Porco (caldera)

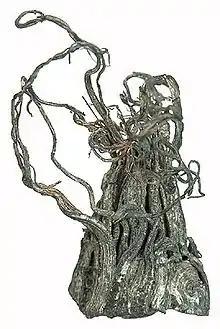
Silver mined at Porco

Porco caldera is a caldera in Bolivia which contains a major deposit of lead, silver, tin, and zinc ore. This caldera was formed by a volcanic eruption 12 million years ago in the Bolivian Cordillera Oriental. Subsequent to the caldera collapse, volcanic intrusions occurred as many as 3 million years after the caldera formation.